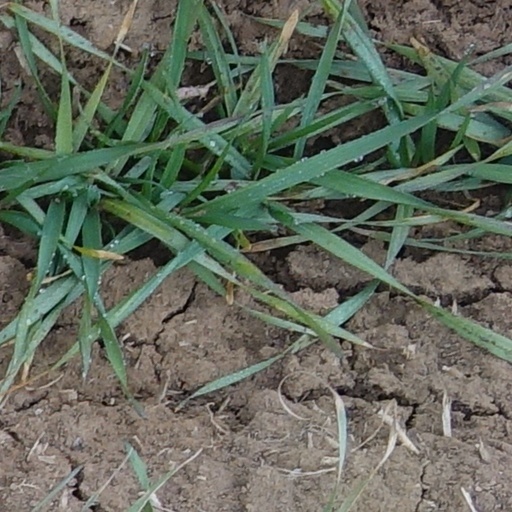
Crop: wheat